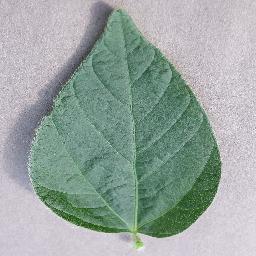
Label: Soybean___healthy